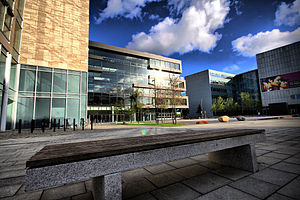
Arkitema
Arkitema Architects er et dansk arkitektfirma der er et af Skandinaviens største arkitektfirmaer.